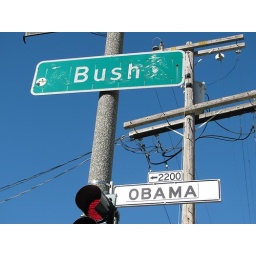
someone covered bush street signs in san francisco with obama stickers